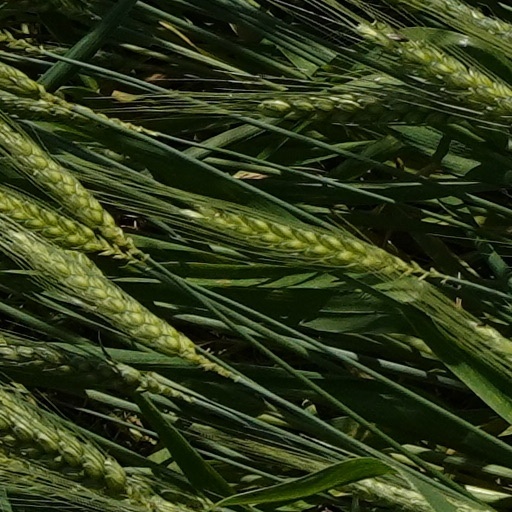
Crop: wheat